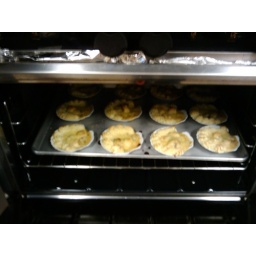
Coquilles in the oven to brown the potatoes...